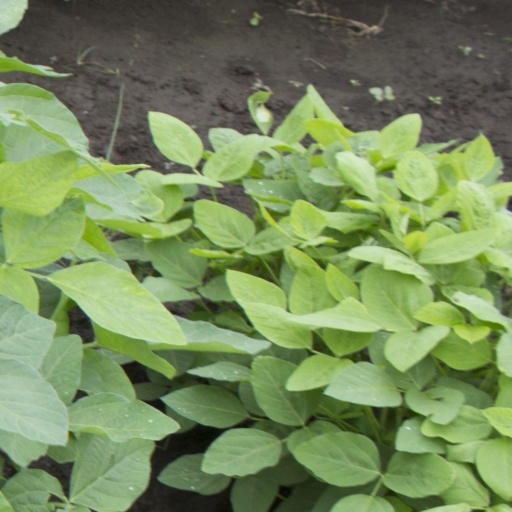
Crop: soybean